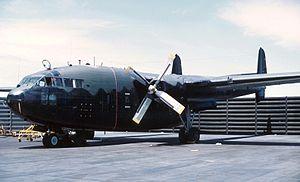
Le Fairchild AC-119G Shadow et AC-119K Stinger sont deux variantes d'un avion de type gunship d'attaque au sol et d'appui aérien rapproché développé par l'United States Air Force durant la guerre du Viêt Nam construit à 52 exemplaires.
Le Fairchild C-119 Flying Boxcar également connu sous le nom de C-119 Packet, est un avion de transport militaire américain conçu par Fairchild juste après la Seconde Guerre mondiale. Il se caractérise par un empennage bipoutre qui facilite le chargement et le déchargement. Sa capacité de transport impressionnante pour l'époque lui a valu son surnom de wagon volant ou Flying Boxcar. De 1947 à 1955, plus de 1 100 exemplaires ont été construits, et utilisés par une dizaine de pays différents.